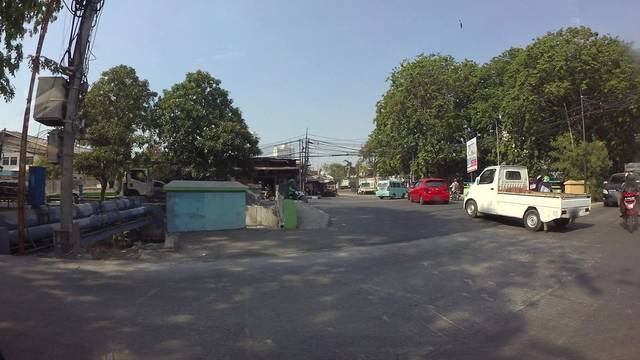
Region: Indonesia
Coordinates: -6.139, 106.879